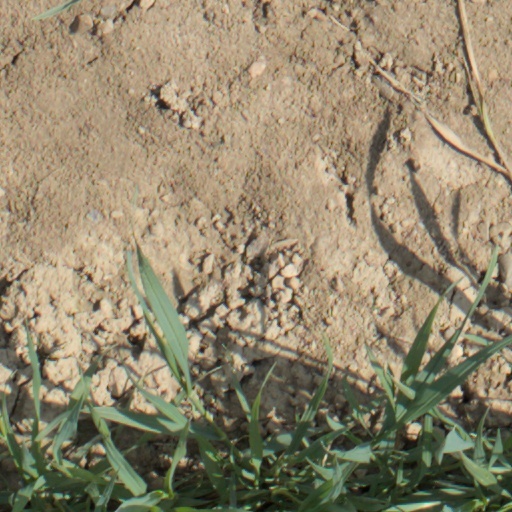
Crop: wheat